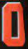
Number: 0